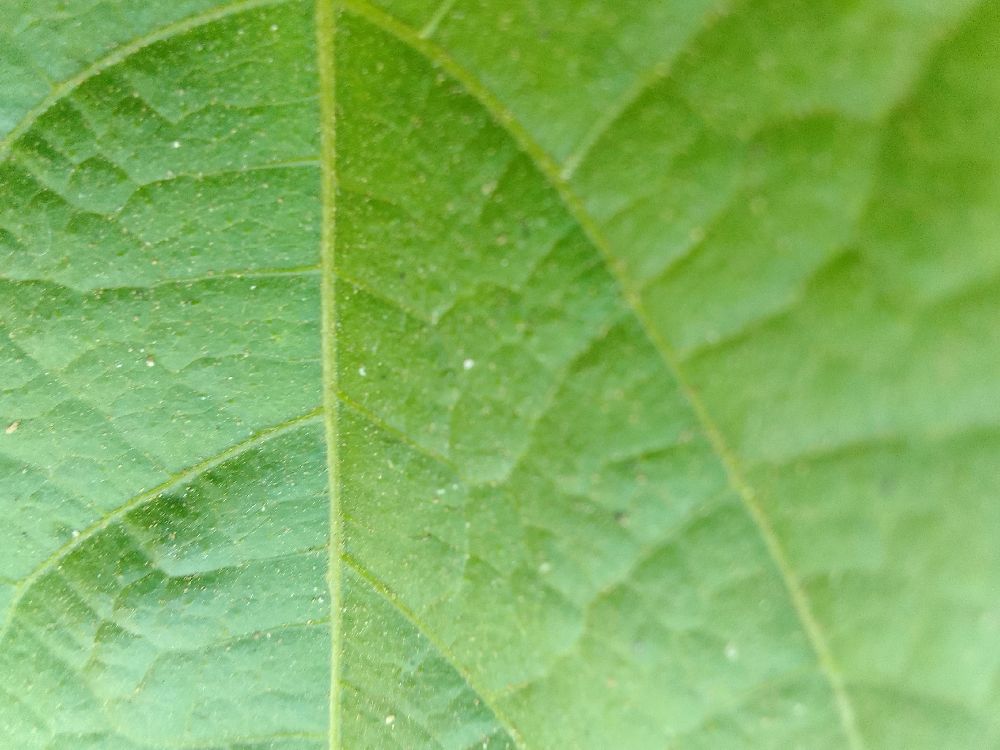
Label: healthy